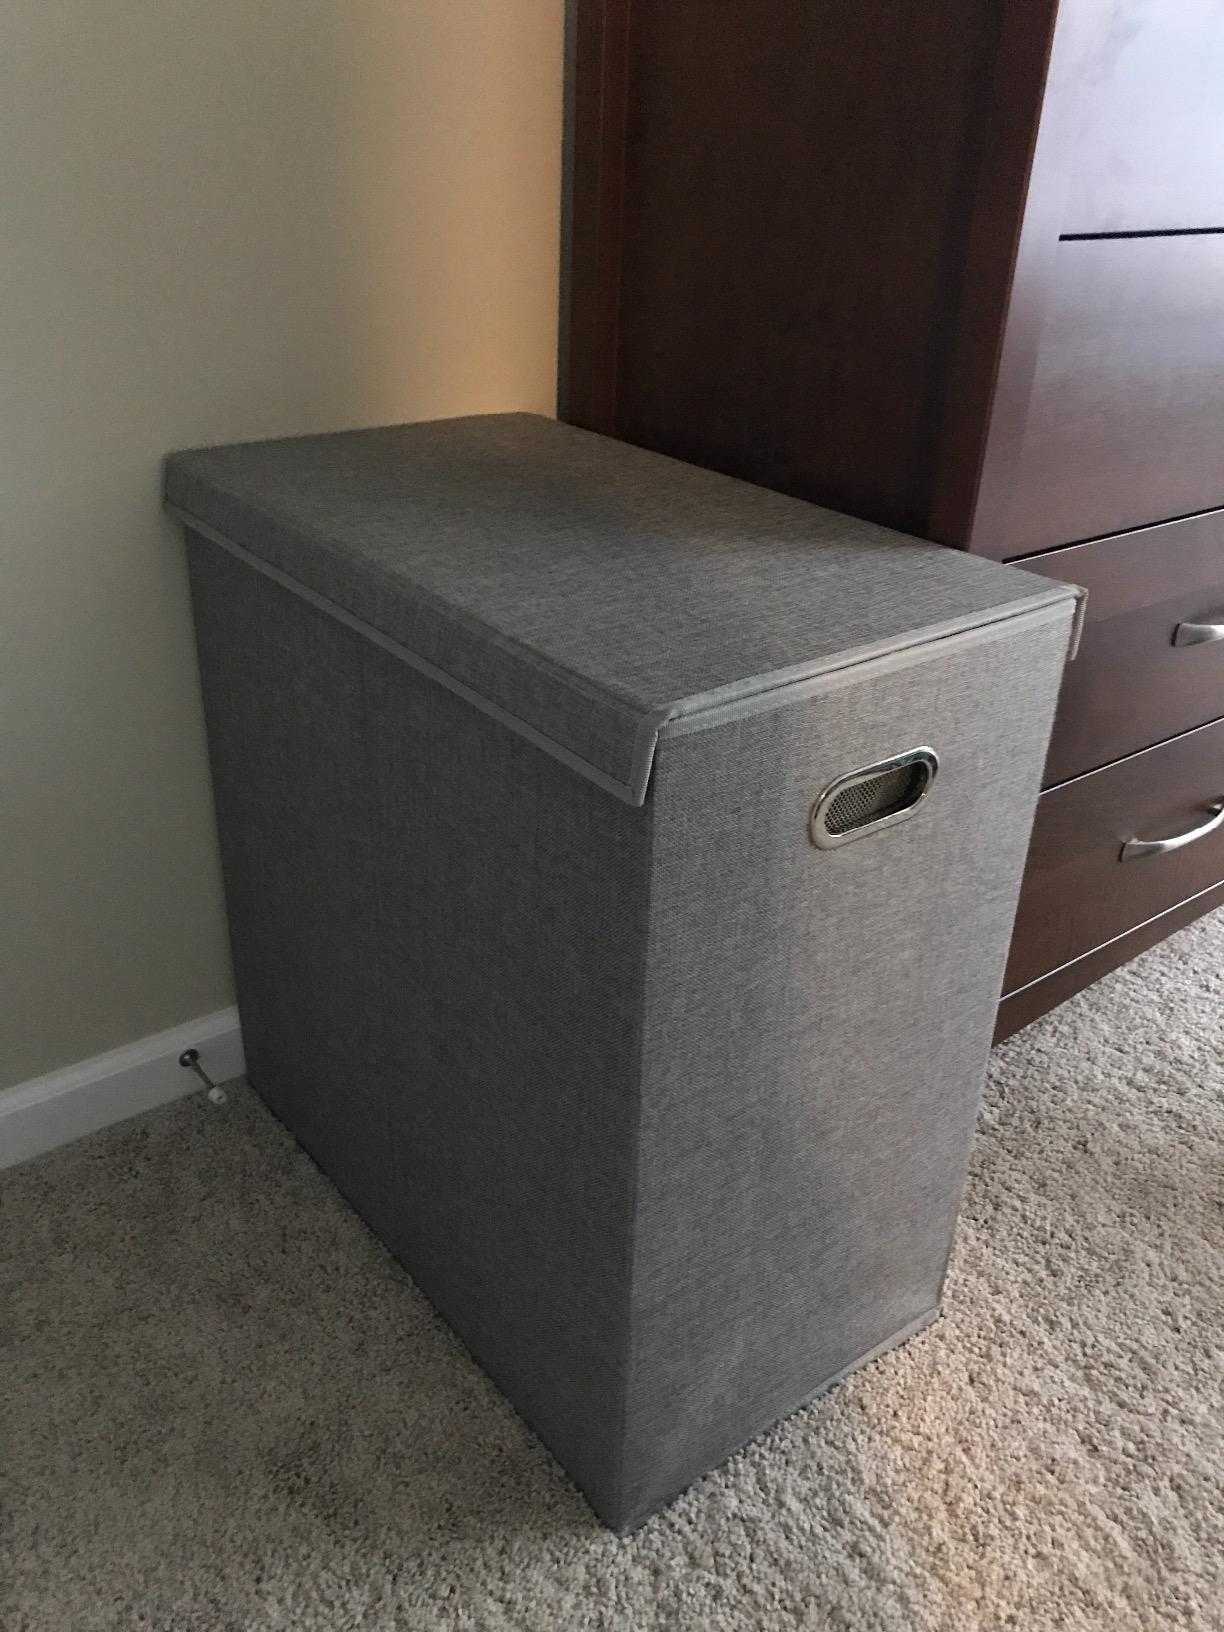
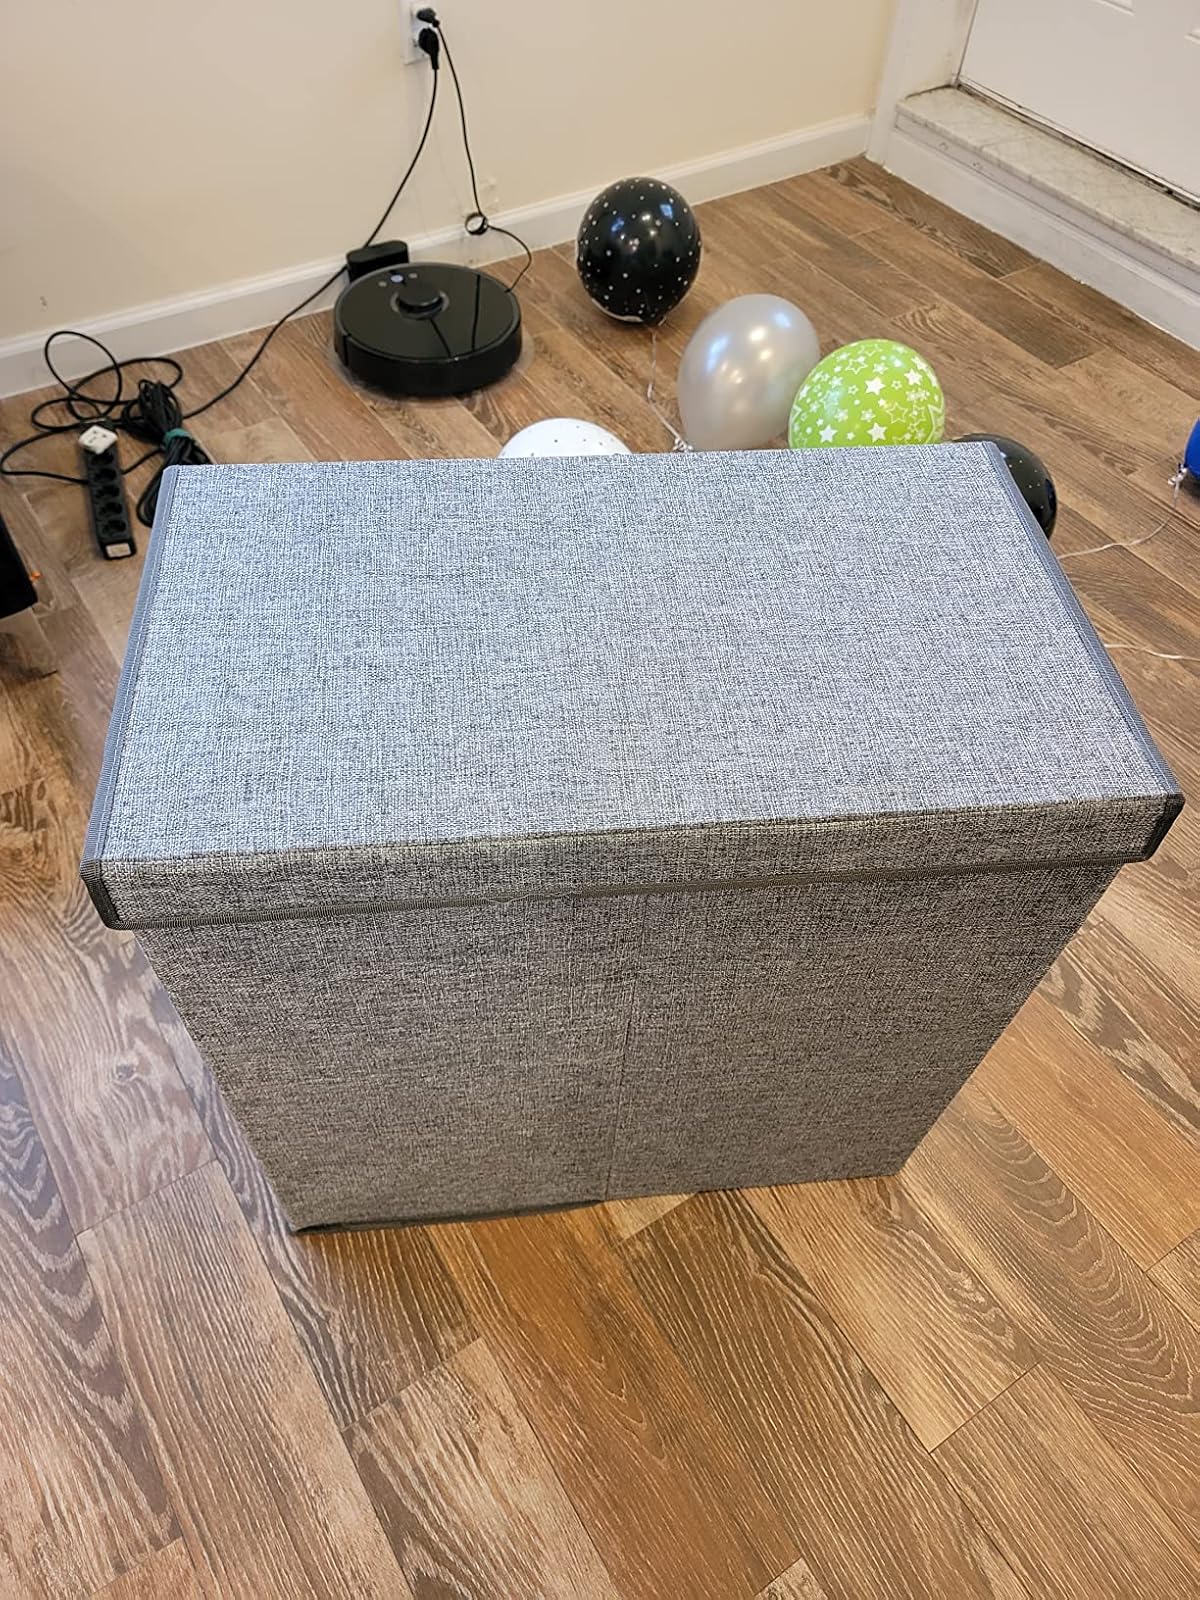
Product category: items_hamper
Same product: yes